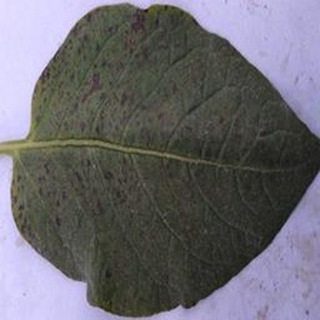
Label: potato_early_blight